Frank Burkitt

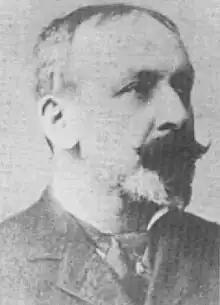

Benjamin Franklin Burkitt (July 5, 1843 – November 18, 1914) was an American newspaper editor and politician from the state of Mississippi.